Hal Roach Jr.

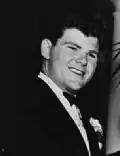

Harold Eugene Roach Jr. (June 15, 1918 – March 29, 1972) was an American film and television producer.